Kahun Papyri

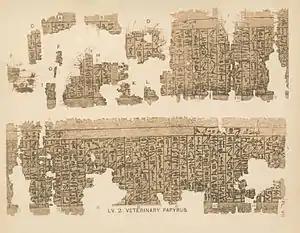
Fragments of the "Kahun Papyrus" on veterinary medicine

The Kahun Papyri (KP; also Petrie Papyri or Lahun Papyri) are a collection of ancient Egyptian texts discussing administrative, mathematical and medical topics. Its many fragments were discovered by Flinders Petrie in 1889 and are kept at the University College London. This collection of papyri is one of the largest ever found. Most of the texts are dated to ca. 1825 BC, to the reign of Amenemhat III. In general the collection spans the Middle Kingdom of Egypt.